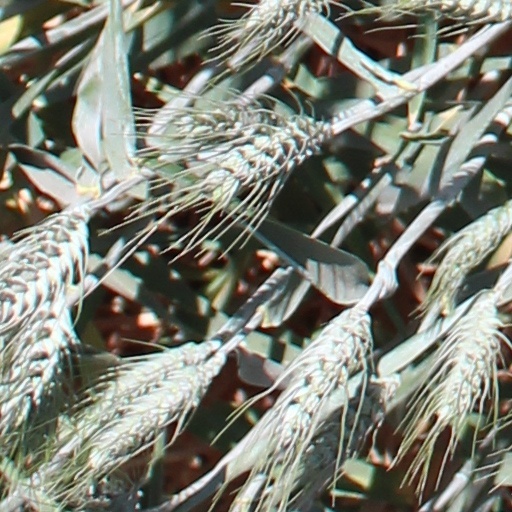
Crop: wheat